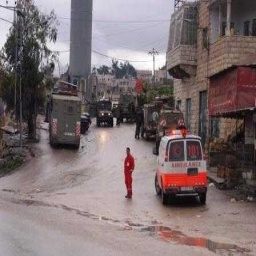
Label: ambulance